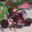
Label: motorcycle